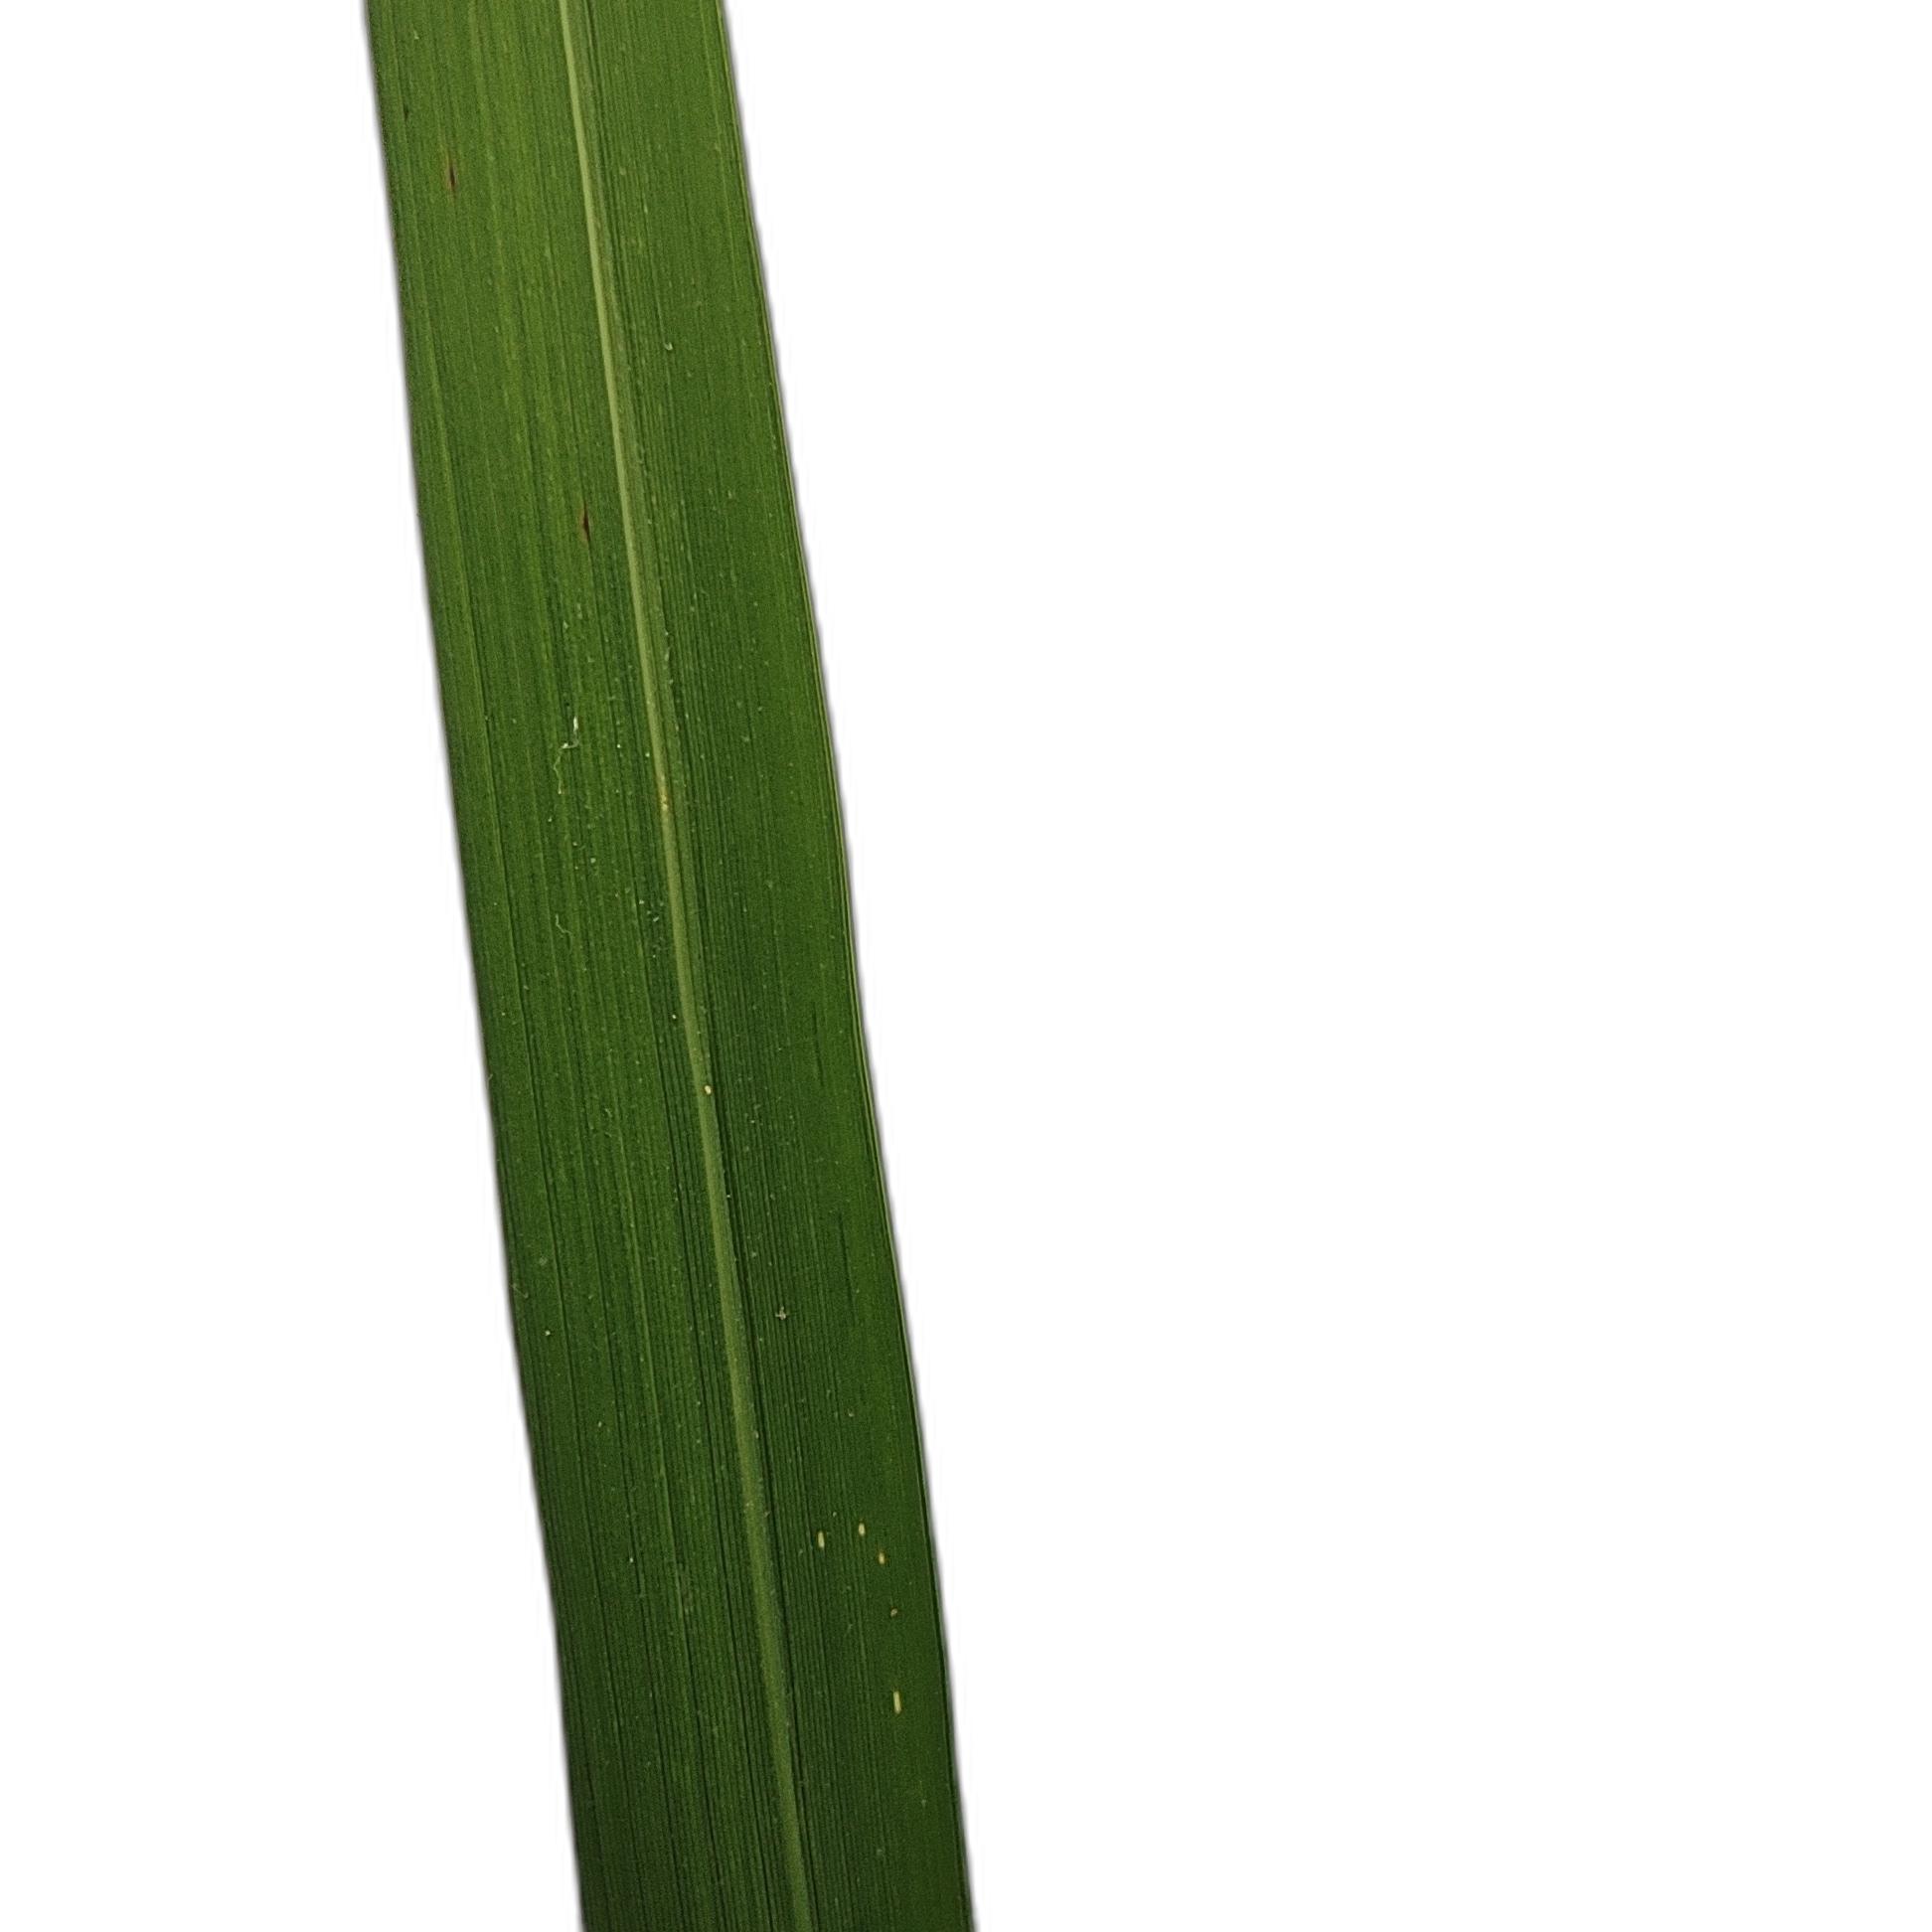
Label: Healthy